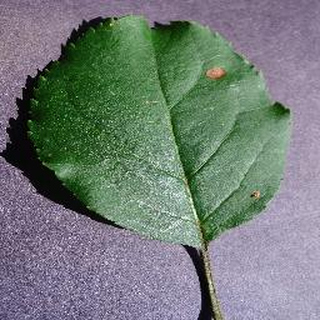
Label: apple_black_rot